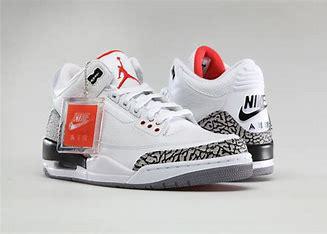
Brand: Jordan
Model: 3 Retro